University of Liberia

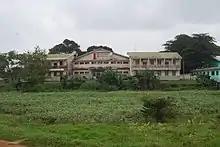
The campus in 2009

In 2007, the American Bar Association paid for renovations to the law school. In April of that year, the university opened a new 200-computer digital center paid for by a private company. In June 2007, the school's president suspended classes after a faculty strike over back wages owed by the government, with classes re-opened in July. In February 2008, U.S. President George W. Bush visited the campus during a state visit to Liberia.